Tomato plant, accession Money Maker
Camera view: bottom (45 deg); turntable rotation: 210 degrees
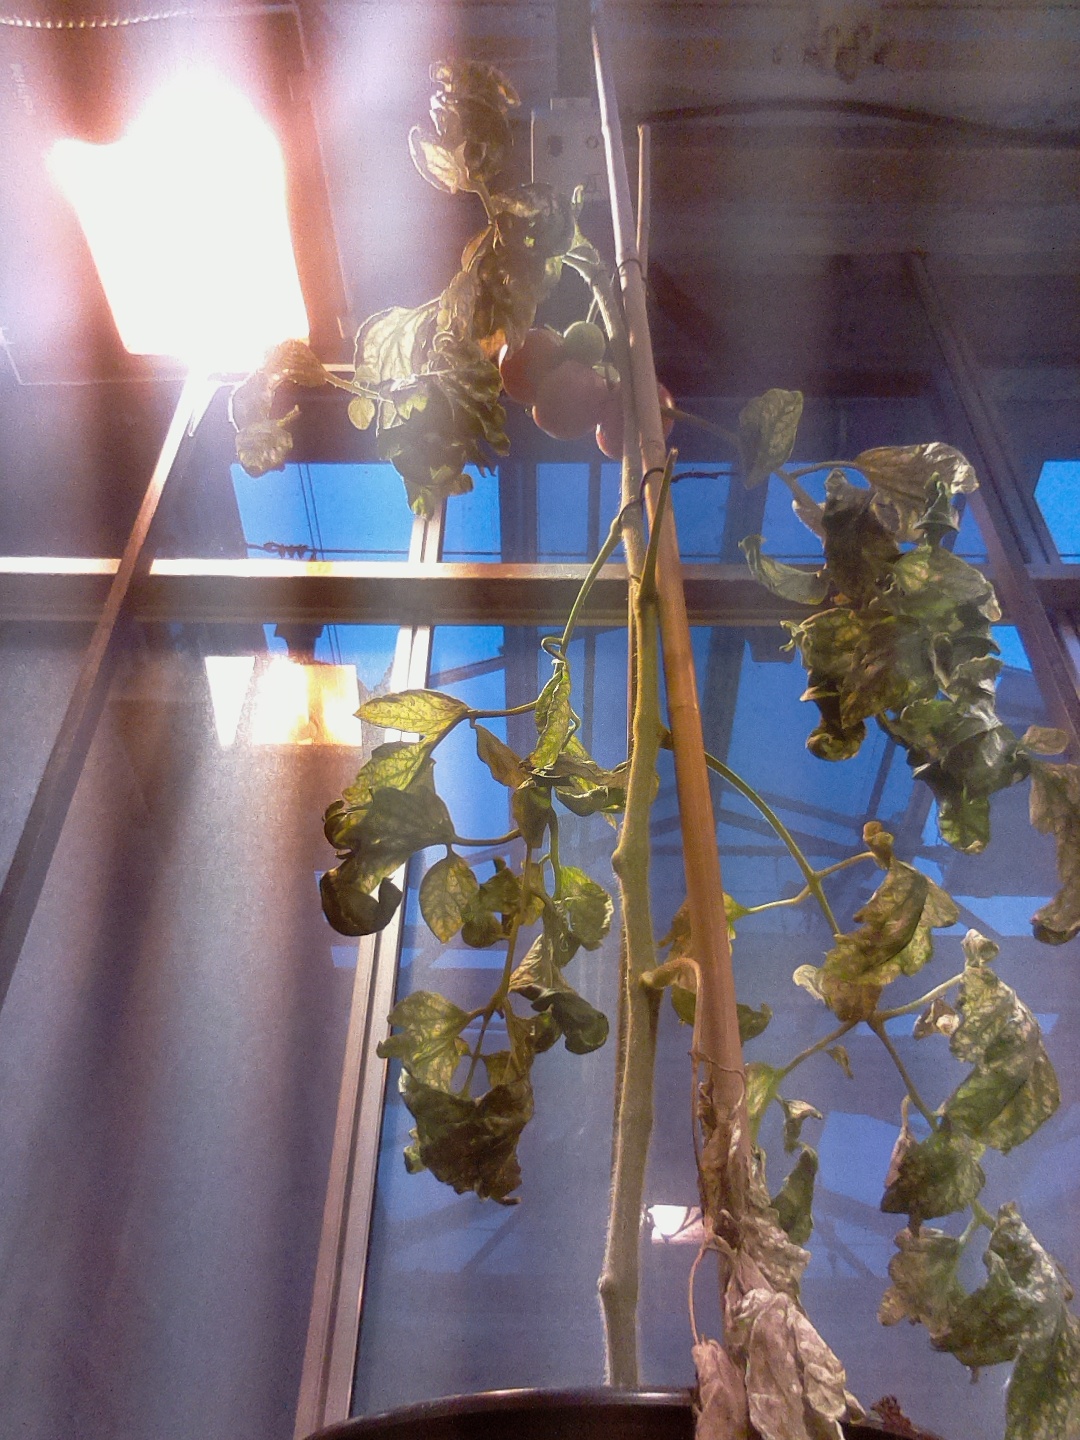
BBCH growth stage 85: 50%-60% of fruits show typical fully ripe color